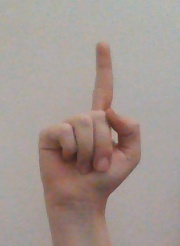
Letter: bb